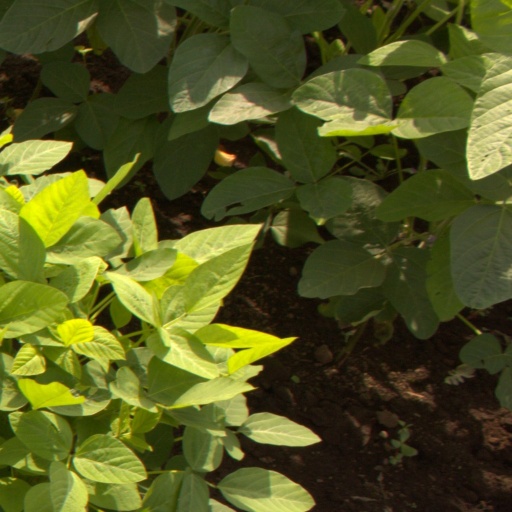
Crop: soybean